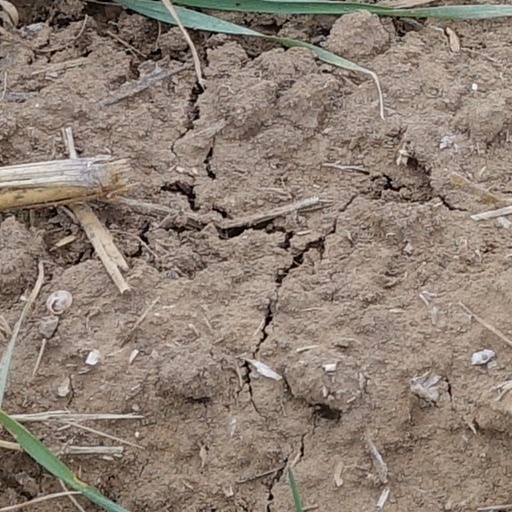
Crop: wheat